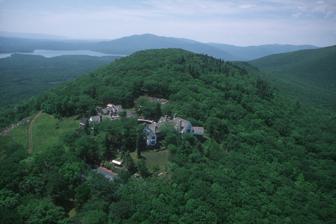
Building: Glen Tonche
Country: United States of America
Year built: 1928
Private family estate in New York, United States Glen Tonche Glen Tonche – Allaire Studios Alternative names Allaire Studios General information Status Extant Type Private family estate Architectural style Tudor Location Ulster County , near Shokan , New York Country United States Completed 1928 ; 97 years ago ( 1928 ) Owner • Raymond Pitcairn and later the Pitcairn family (1928–1998) • Randall Wallace (since 1998) Glen Tonche is an estate atop Mount Tonche, in Ulster County , near Shokan , New York . The estate's house was built in 1928 as the summer family compound of American businessman Raymond Pitcairn , whose family founded PPG Industries . Since 1999 the property has been the location of Allaire Studios, a recording facility. Design Under Pitcairn ownership the 18,740-square-foot (1,741-square-metre) compound on 22 acres (9 hectares) was largely made up of two main wings connected by a covered walkway. The balance of Mount Tonche –  over 1,000 acres (4.0 square kilometres) –  is under restrictive preservation. The property as a whole reflects a blend of Tudor-style architecture with some Arts-and-Crafts influences. The south wing was a pentagon configuration housing the main kitchen, two servants' quarters, six guest bedrooms, six full baths, and a massive glass-enclosed mountaintop porch. The wing also featured a 29-by-36-foot dining hall capable of seating 100 or more guests. The north wing housed the library, eleven bedrooms, seven full baths and two-and-one-half baths, three-room servant's quarters, as well as a great room with 30-foot-tall (9.1-metre) floor-to-ceiling windows and 60-foot-high (18-metre) vaulted ceilings. Transfer from Pitcairn ownership The estate remained in the Pitcairn family until it was put on the market in 1995 for $3.9 million, then $2.9 million, then in late 1998 down to $1.95 million, at which time it was sold to photographer and musician Randall Wallace, who then opened Allaire Studios on the property. Allaire Studios Since its opening in 1999, Allaire Studios has encouraged recording artists to stay in residence at the facility while recording. Thanks to windows that stretch from the floors to ceilings, the studio offers expansive panoramas of the Ashokan reservoir. The first album recorded at Allaire was Harvest Home , by Jay Ungar , in 1999. Singer-songwriter Norah Jones initially recorded her debut album Come Away with Me at Allaire; the album was rejected by her record label and re-recorded elsewhere for a 2002 release. (A 2022 anniversary rerelease of the album included many of the tracks recorded at Allaire.) In September 2002 the studio reopened after a substantial renovation. In collaboration with the acoustician George Augspurger, designer John Storyk developed a program for a “Great Hall,” a 2,000-square-foot live environment with 23-foot windows that can accommodate sessions of more than 50 musicians. Storyk also designed a new control room and smaller live studio. David Bowie recorded some of his album Heathen at Allaire in 2002, as well as Reality in 2003. During five weeks in late 2006, the rock band Rush recorded the album Snakes & Arrows (2007). Grizzly Bear recorded Veckatimest at Allaire in 2009 and Shields in 2012. In 2020, the singer-songwriter Clairo spent a month in Allaire Studios recording her second album, Sling , with record producer Jack Antonoff . The producer John Leckie reportedly said that Allaire is his favorite studio for mixing. Allaire was nominated for two Outstanding Creative Achievements by the Technical Excellence and Creativity Awards in the category of Studio Design Project in 2003. See also Architecture portal New York (state) portal 1928 in architecture List of buildings and structures References